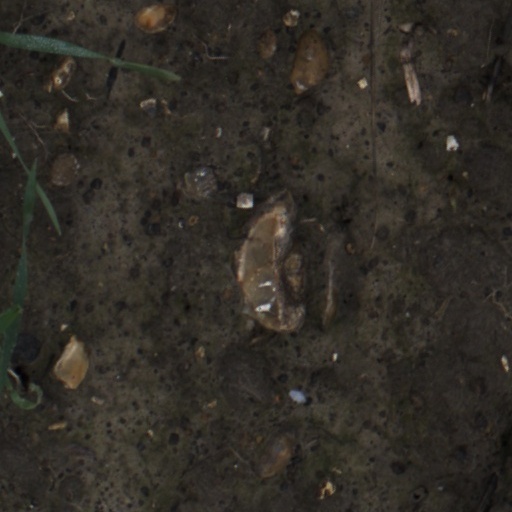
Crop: wheat